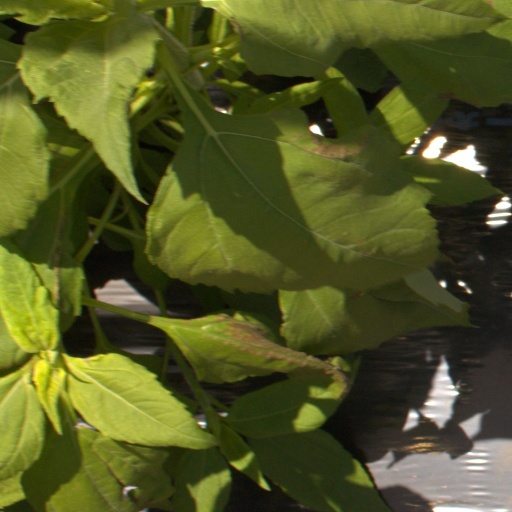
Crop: Jerusalem artichoke